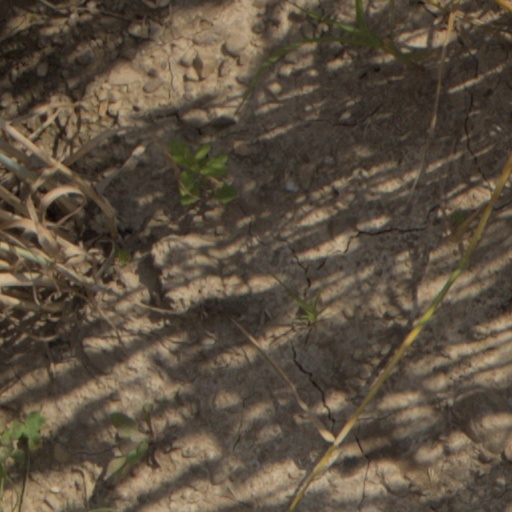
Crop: wheat